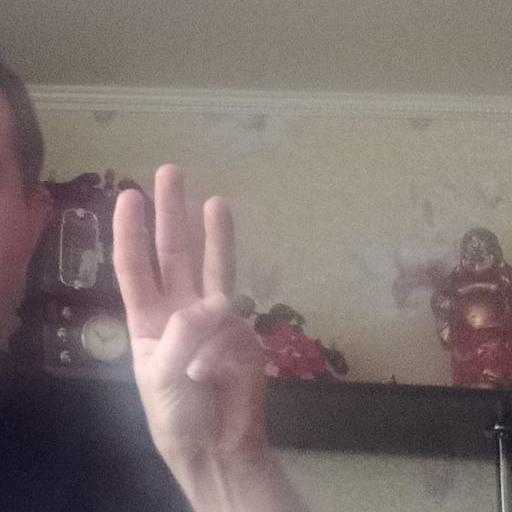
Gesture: three